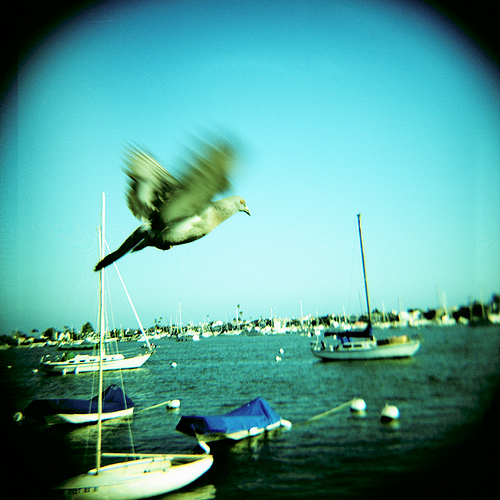
question: どんな乗り物がありますか？
answer: 船

question: 船がある場所はどこですか？
answer: 海

question: いちばん手前の船はどんな色ですか？
answer: 白

question: 手前の白い船にはカバーがかかっていますが、何色のカバーですか？
answer: 青

question: 天気はどうですか？
answer: 晴れている。

question: どんな動物がいますか？
answer: 鳥

question: 鳥はだいたいどれくらいの数いますか？
answer: １羽

question: 鳥は何をしていますか？
answer: 空中を飛んでいる。